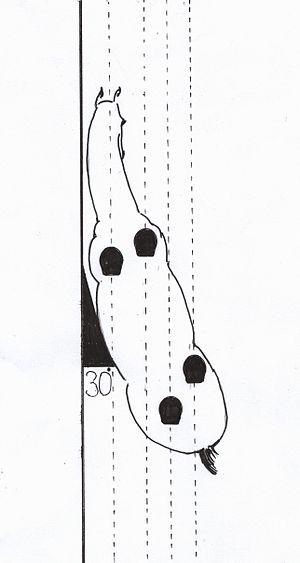
La haute école désigne, dans le domaine de l'équitation, le travail de dressage avancé avec le cheval qui, grâce au rassembler, donne une forme relevée du pas, du trot et du galop dits "d'école", et peut les transformer en "airs" dits "près de terre". Elle comprend aussi les airs relevés qui sont la stylisation des sauts naturels du cheval. Baucher y inclut le travail de deux pistes aux trois allures, les changements de pied sur les lignes rétrécies ou encore le piaffer. Les chevaux capables d'accomplir ces figures sont nommés des chevaux de haute école.